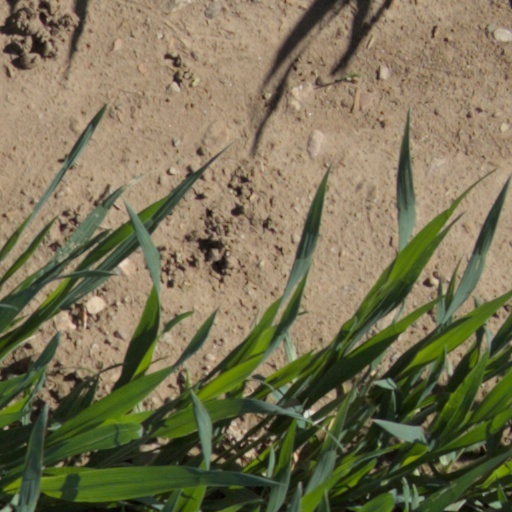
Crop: wheat